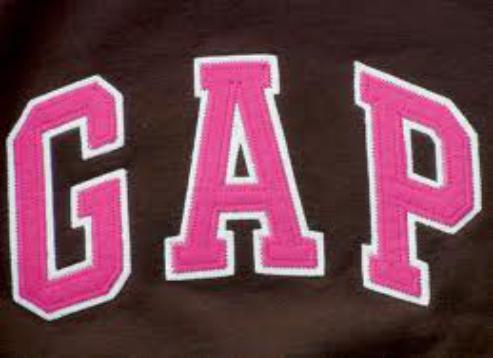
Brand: Gap
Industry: Clothes